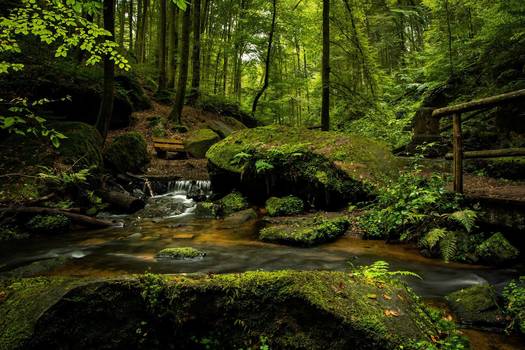
Label: No Watermark